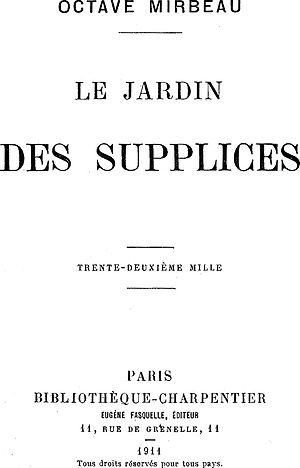
Le Jardin des supplices est un roman français d’Octave Mirbeau, paru chez Charpentier-Fasquelle en juin 1899.